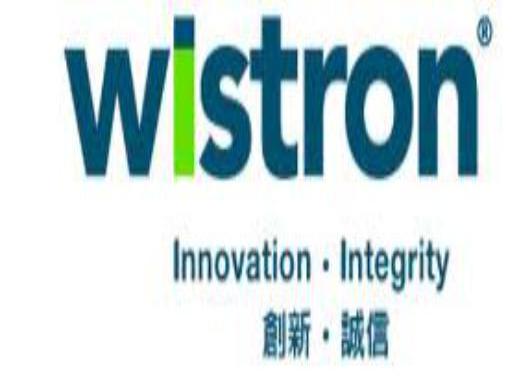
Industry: Others